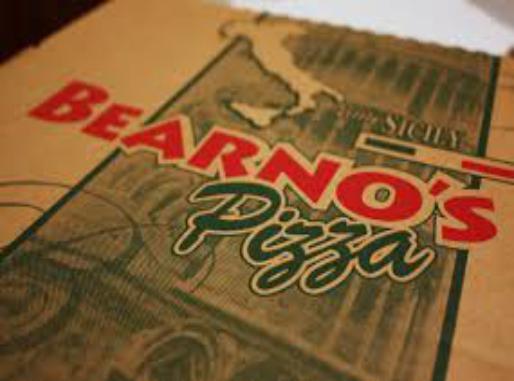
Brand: Bearno's
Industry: Food